Prudenville, Michigan

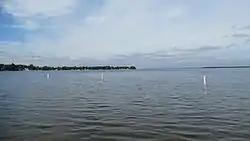
East Bay view of Houghton Lake from Prudenville

According to the U.S. Census Bureau, the CDP has a total area of , of which is land and (23.38%) is water.